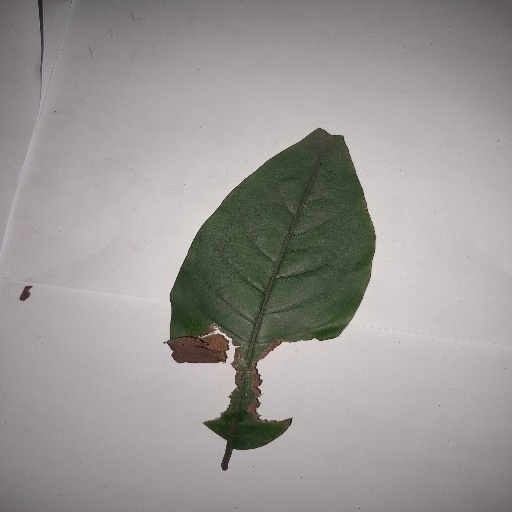
Species: HariTaki
Leaf condition: Bacterial Spot